Agogô

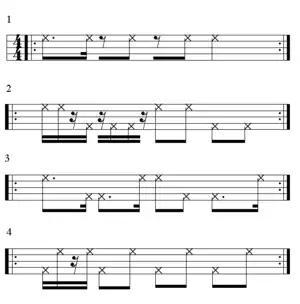
Afro-Brazilian agogo bell patterns. , , ,

Bell pattern 1 is the most basic, or archetypal pattern. It is the 4/4 form of what is known in ethnomusicology as the "standard pattern", and known in Cuba as "clave". Pattern 1 is used in maculelê and some Candomblé and Macumba rhythms. Bell 2 is used in afoxê and can be thought of as pattern 1 embellished with four additional strokes. Bell 3 is used in batucada. Pattern 4 is the maracatu bell and can be thought of as pattern 1 embellished with four additional strokes.